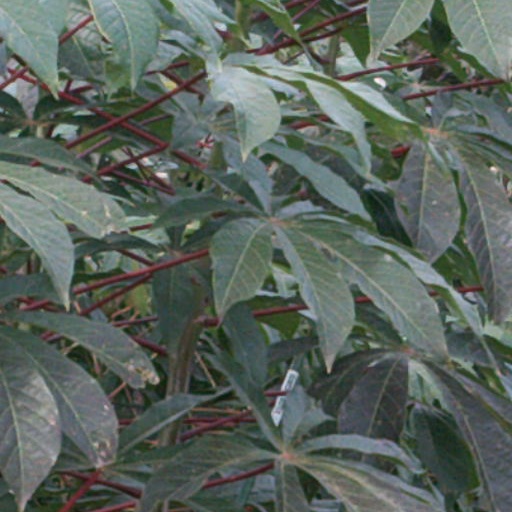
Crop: cassava